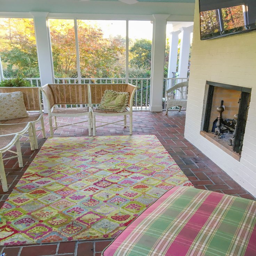
spend all the seasons in a cozy screened porch made with pathway full range pavers .